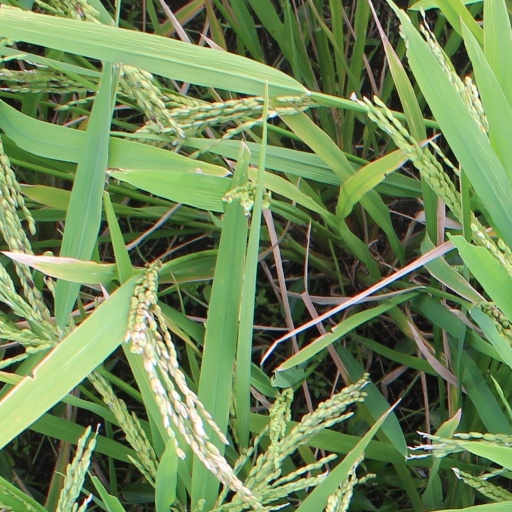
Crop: rice